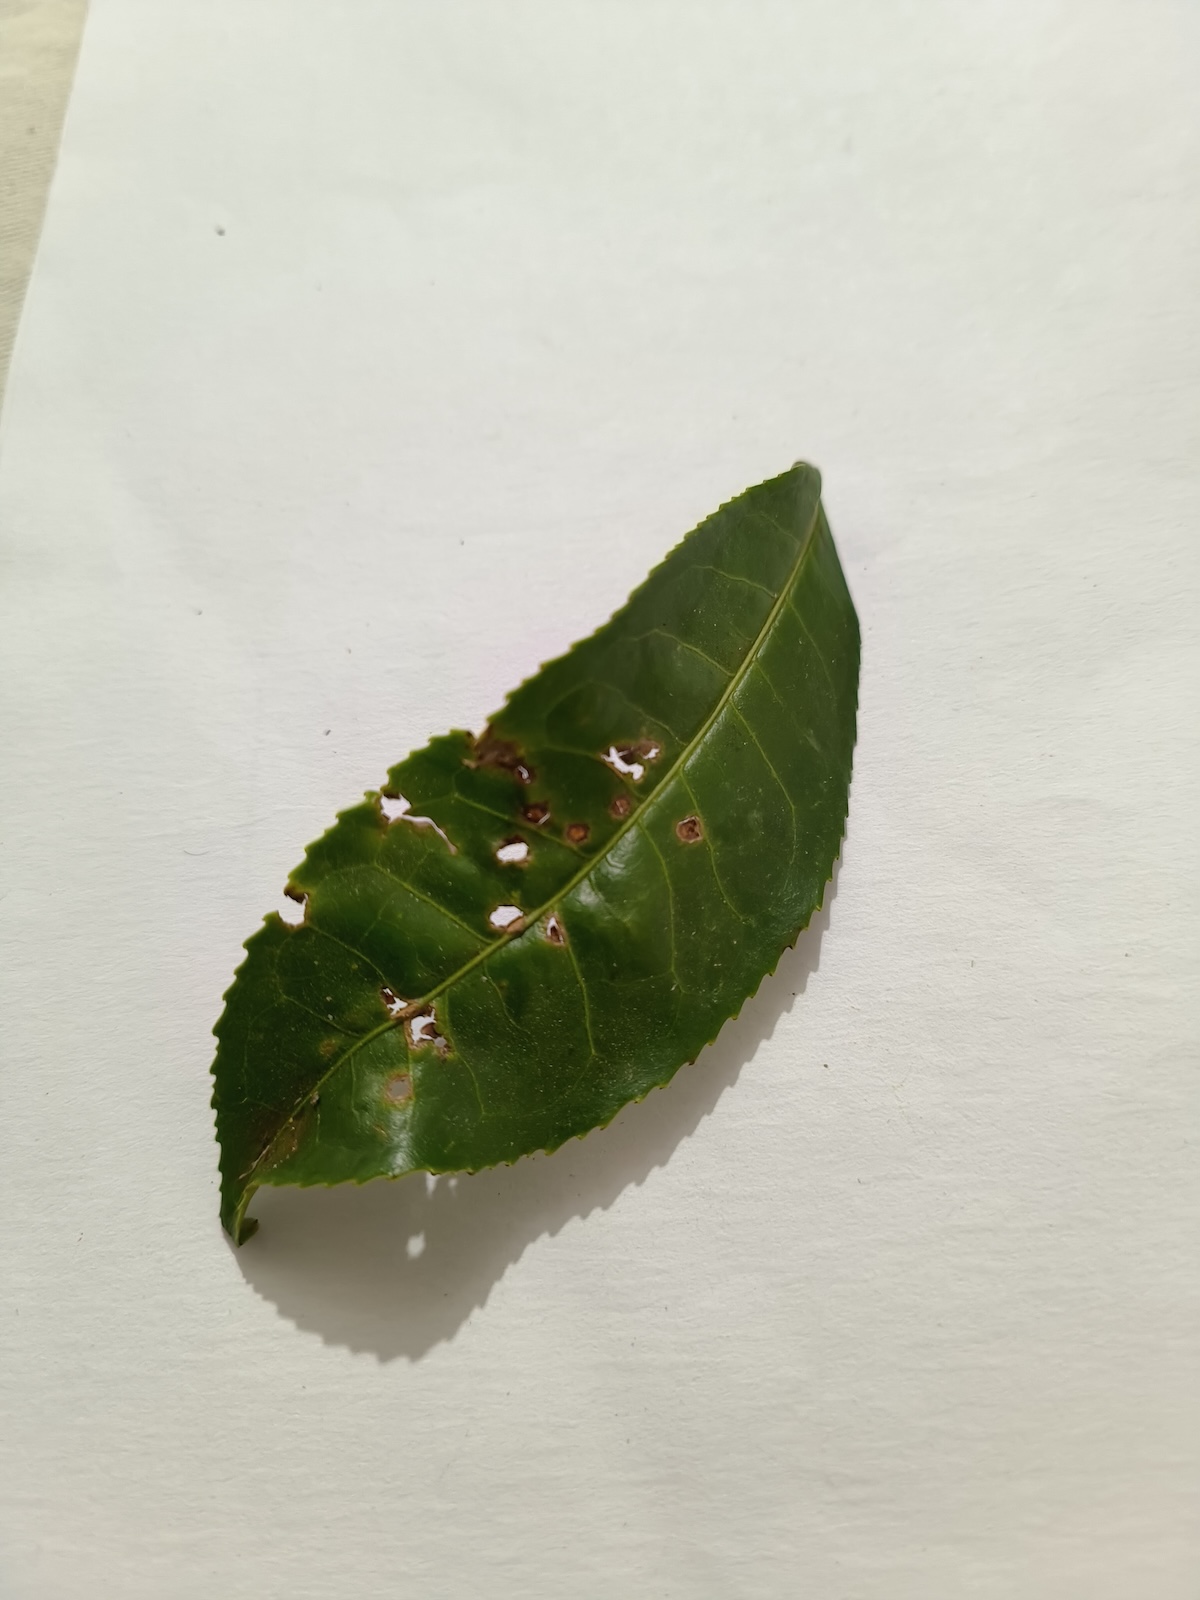
Label: Green mirid bug